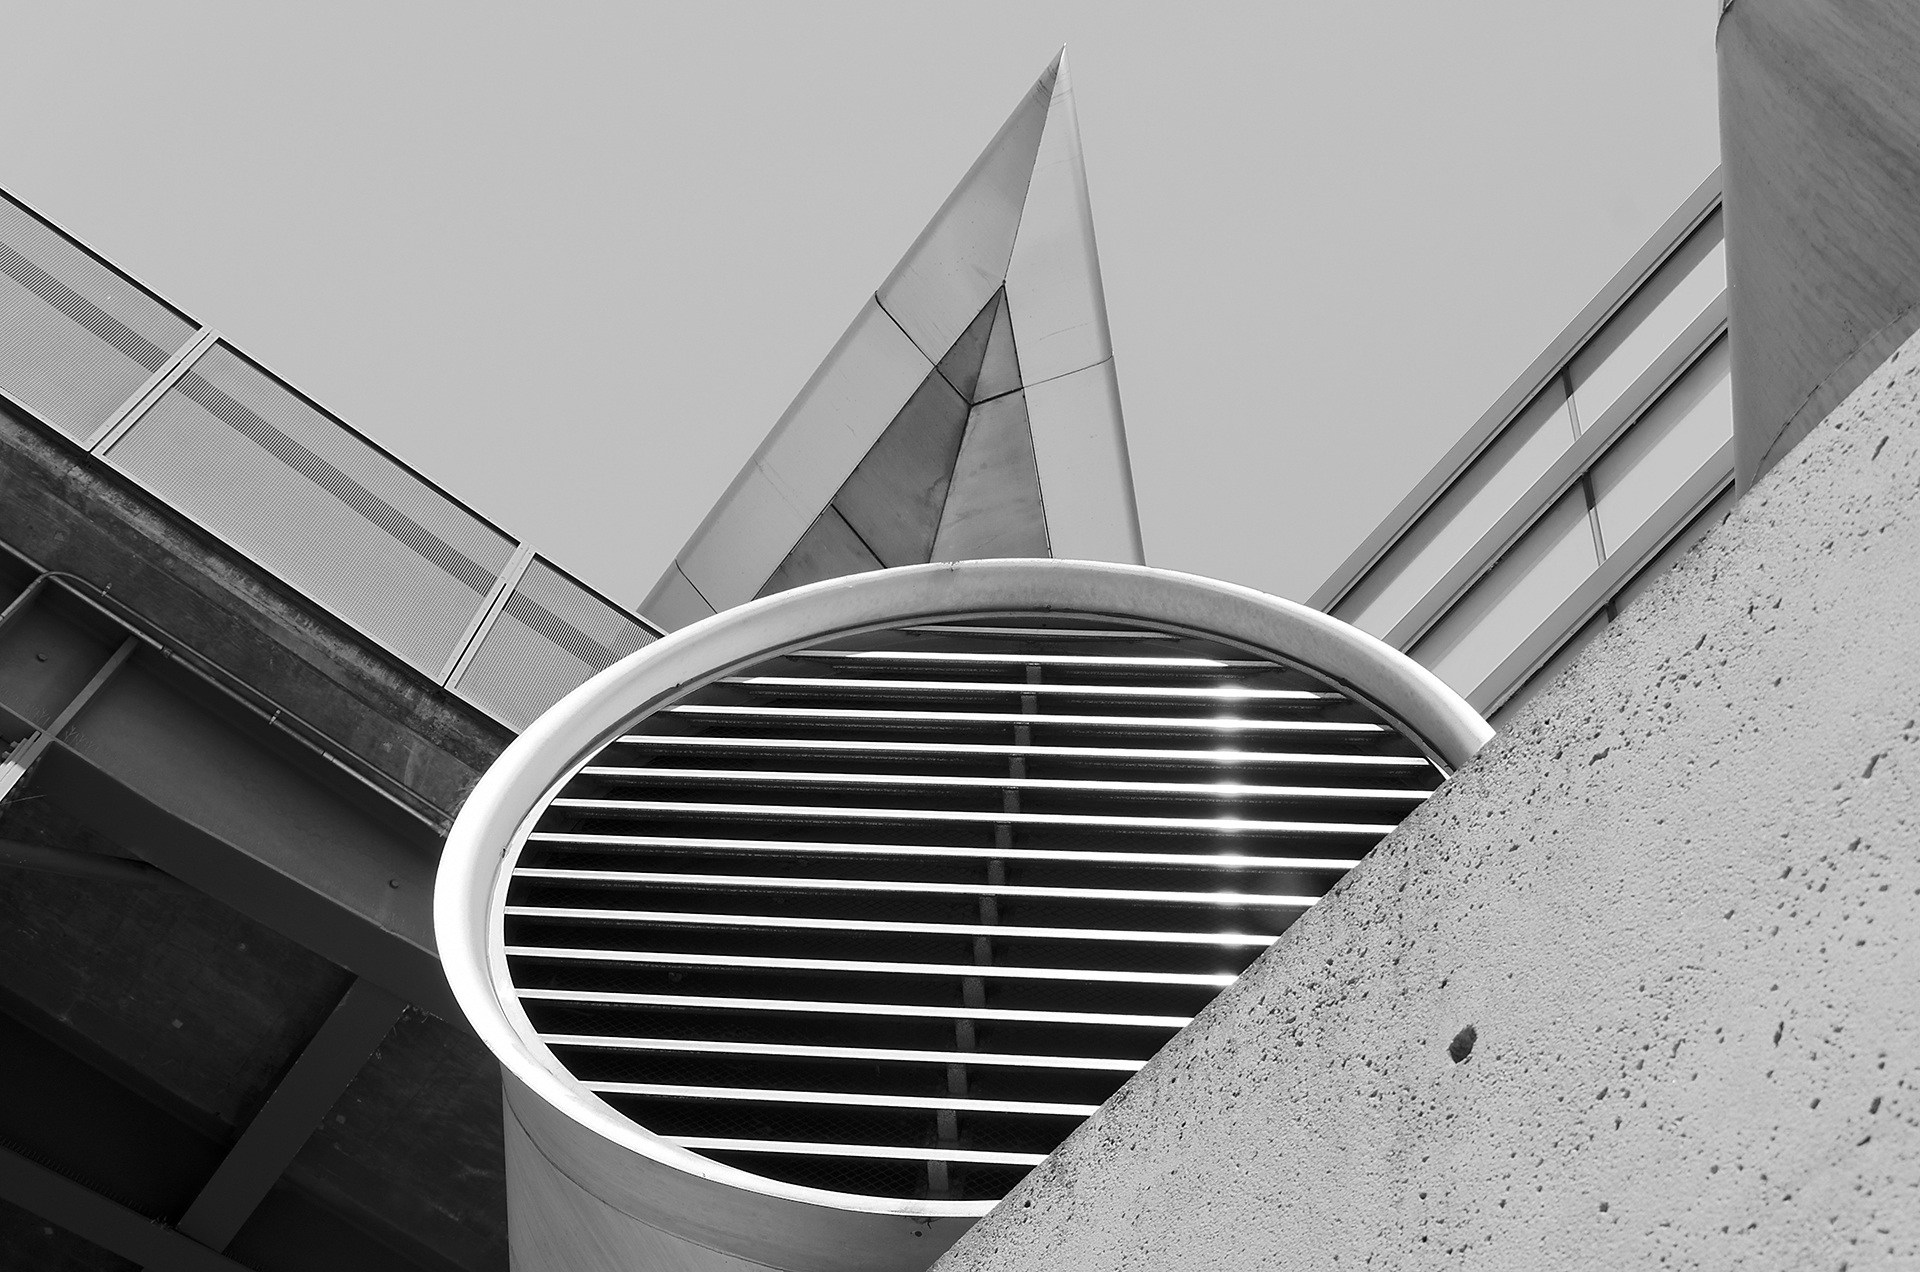
light, black and white, architecture, structure, technology, white, wheel, texture, building, city, urban, architect, construction, line, metal, industrial, exterior, industry, business, black, monochrome, lighting, project, art, engineering, design, helmet, symmetry, plan, shape, development, architectural, engineer, modernism, blueprint, monochrome photography